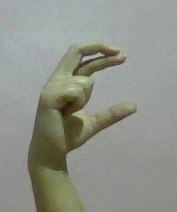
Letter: thal